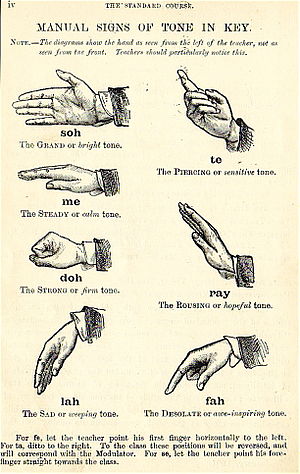
Musikpædagogik
Afbildning af Curwens Solfège håndtegn. Denne version medtager tonens tendenser og interessante titler for hver tone.
Musikpædagogik er et fagområde inden for musikvidenskab, der behandler undervisning i og indlæring af musik. Feltet berører alle domæner af læring, herunder det psykomotoriske domæne, det kognitive domæne og i særlig og betydelig grad det følelsesmæssige domæne inklussiv påskønnelse af og følsomhed for musik. Indlemmelsen af musikundervisning i folkeskolen er almindelig i de fleste nationer, da engagement i musik betragtes som et fundamentalt element i menneskets kultur og adfærd.